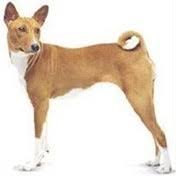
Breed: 243-n000103-basenji